Freedom Flotilla II

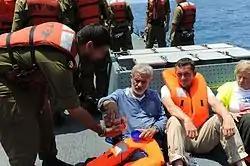
IDF soldiers giving food to "Dignite Al Karama" passengers following the takeover

On 16 July, the French yacht "Dignité Al Karama" left the Greek island of Kastellorizo after informing Greek authorities that its destination was the Egyptian port of Alexandria. Instead, the vessel headed for Gaza. Aboard the yacht were 16 people, including three crew members and journalists from Al Jazeera, as well as Amira Hass, an Israeli journalist from "Haaretz".